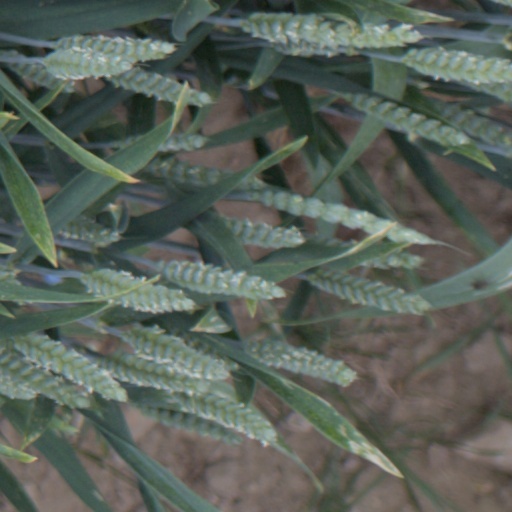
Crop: wheat